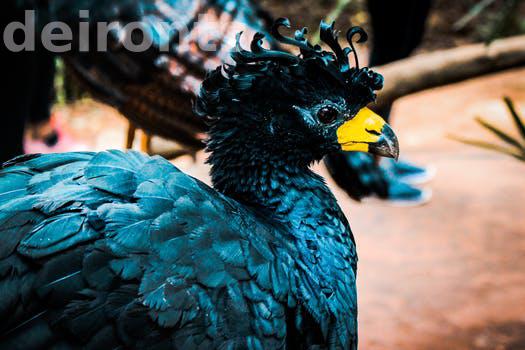
Label: Watermark